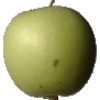
Label: apple_granny_smith